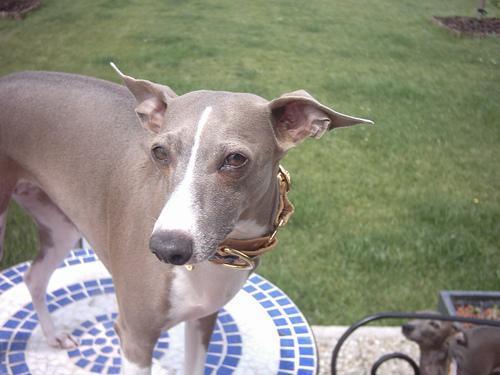
Italian_greyhound